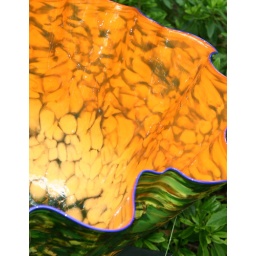
Green and orange bowl by Chihuly Studios. Photographed at the Missouri Botanical Gardens, St. Louis, MO.